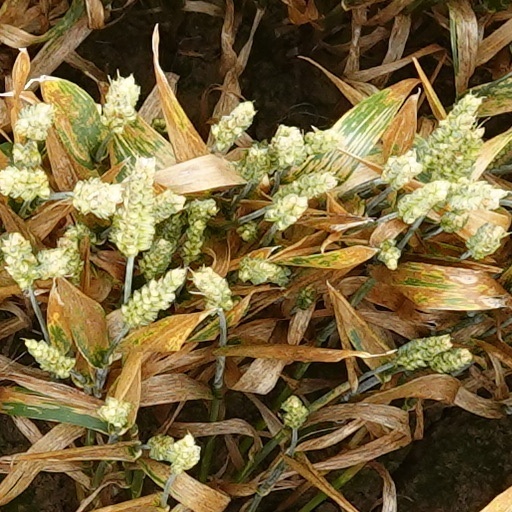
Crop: wheat